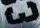
Number: 3